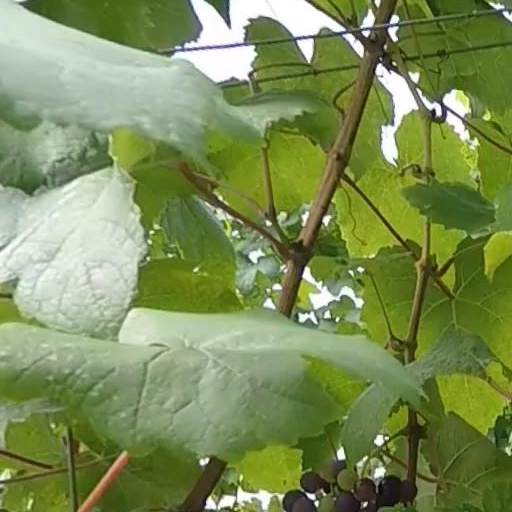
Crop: grape